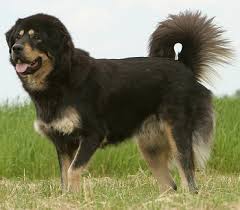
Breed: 205-n000030-Tibetan_mastiff